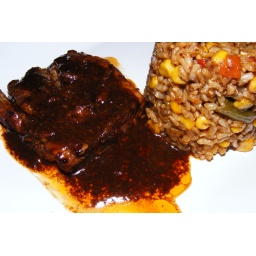
Fish steak in Jerk sauce, brown rice with green bean and corn